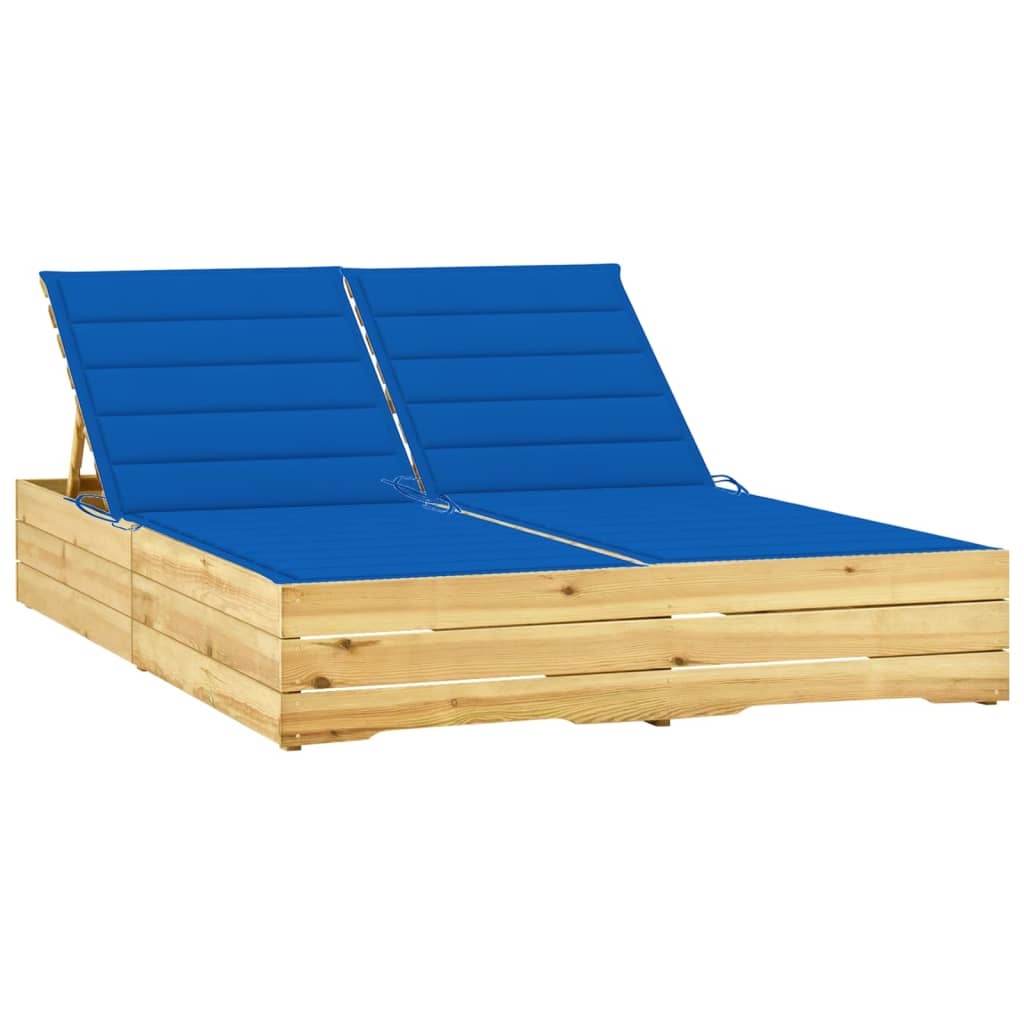
Espreguiçadeira dupla c/ almofadões azul real pinho impregnado
Esta espreguiçadeira dupla de madeira com almofadão combina estilo e funcionalidade e adiciona um encanto rústico ao seu espaço habitacional exterior. Elaborada a partir de pinho impregnado, a espreguiçadeira de 2 pessoas é resistente às condições climatéricas, altamente durável e é fácil de limpar com um pano húmido. O encosto é ajustável para que encontre a posição mais confortável. O almofadão incluído é mais do que um complemento prático, possui também uma função decorativa. Nota: para prolongar a vida útil do seu mobiliário de exterior, recomendamos que o proteja com uma capa impermeável. Cor do almofadão: azul real Material da espreguiçadeira: pinho impregnado a verde Material do almofadão: tecido (100% poliéster) Dimensões da espreguiçadeira: 198 x 135 x (30-75) cm (C x L x A) Tamanho do almofadão: 200 x 70 x 3 cm (C x L x E) Encosto ajustável Adequado para 2 pessoas Montagem necessária: sim A entrega inclui: 1 x Espreguiçadeira 2 x Almofadões
Brand: vidaXL
Category: Furniture > Outdoor Furniture > Outdoor Beds > Sunbeds